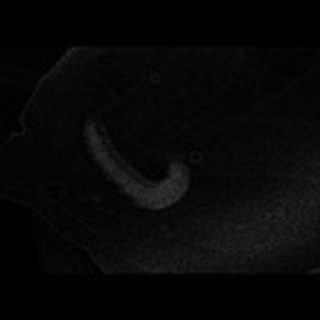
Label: cotton_army_worm